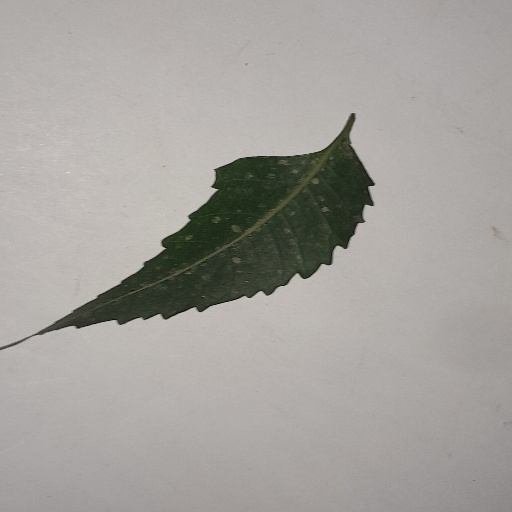
Species: Neem
Leaf condition: Powdery Mildew